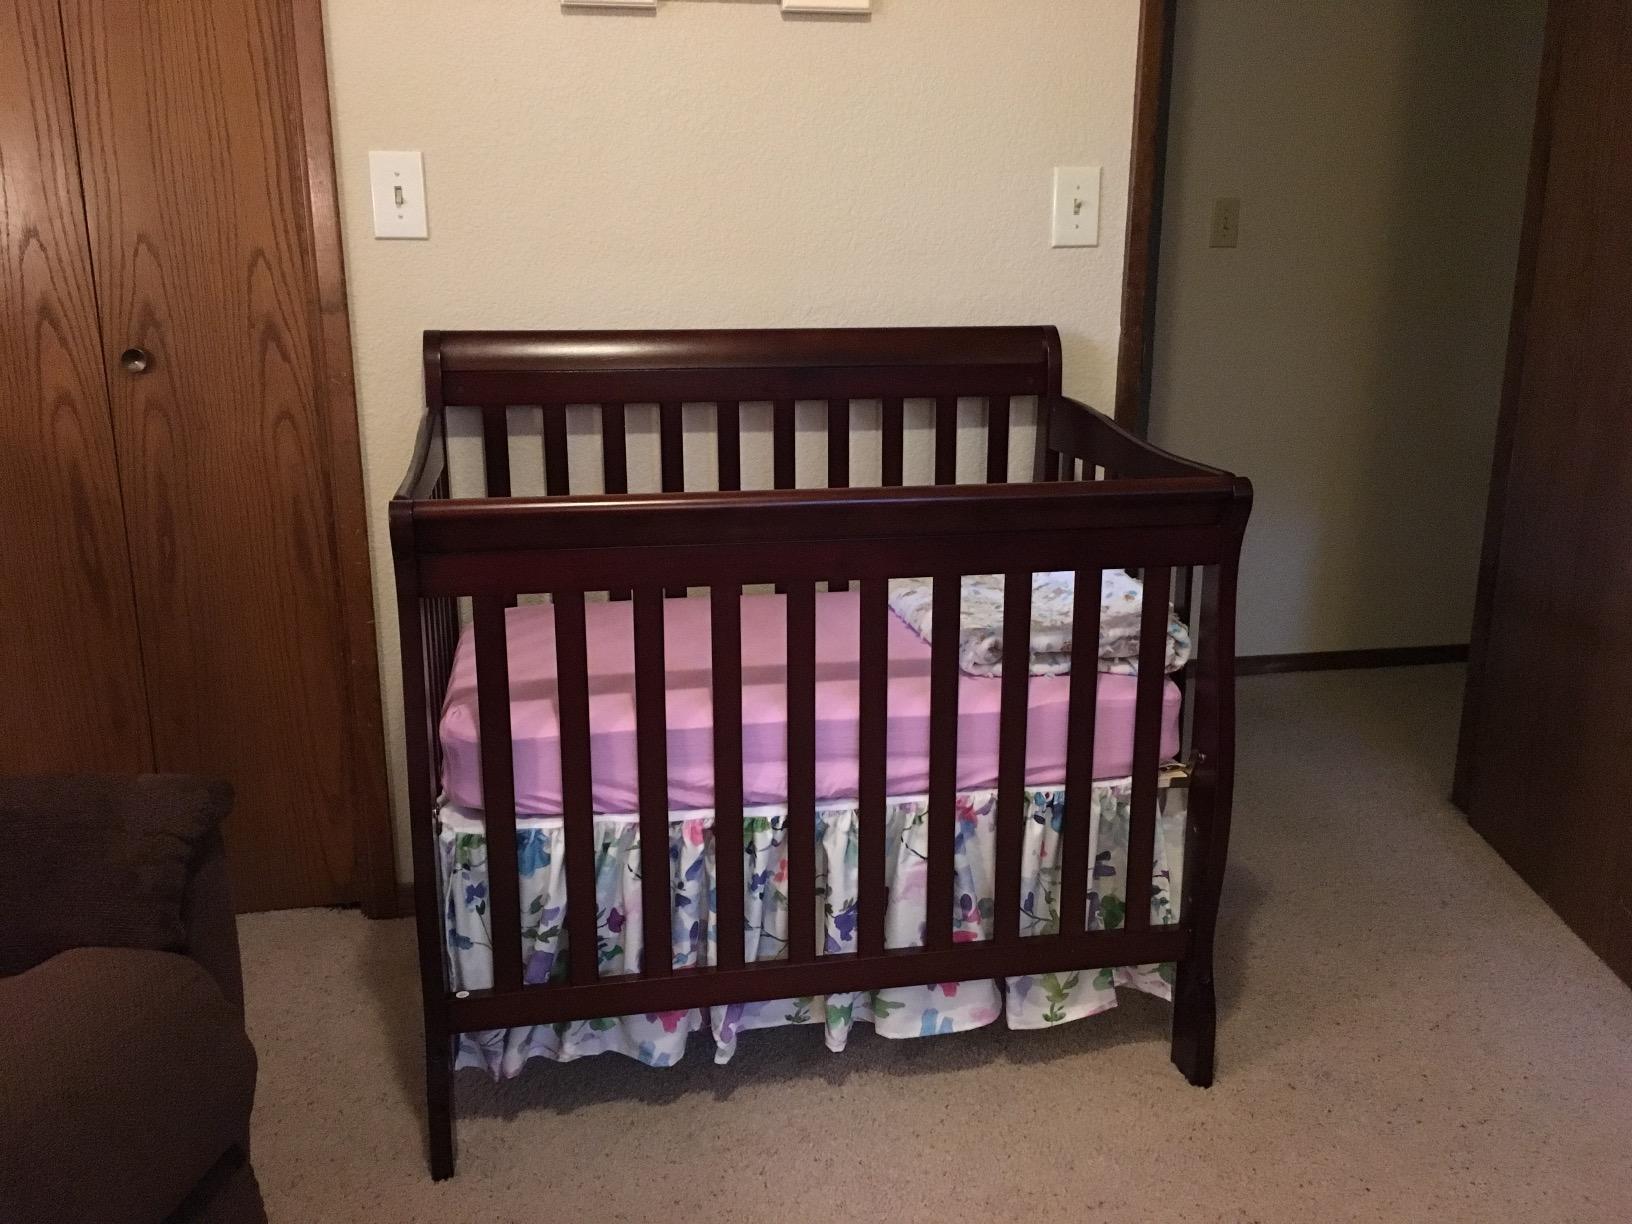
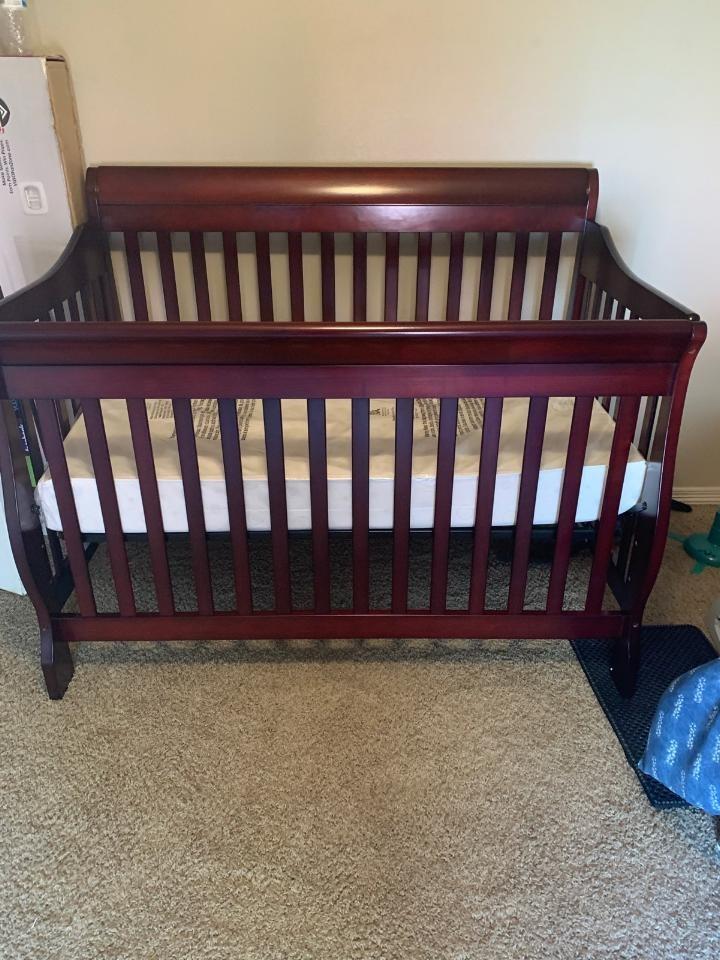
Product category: products_crib
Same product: yes